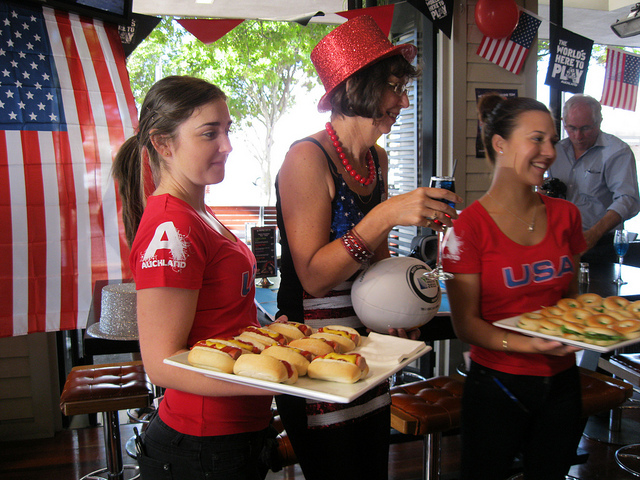
một bữa tiệc ở trong nhà có ba người phụ nữ và một người đàn ông